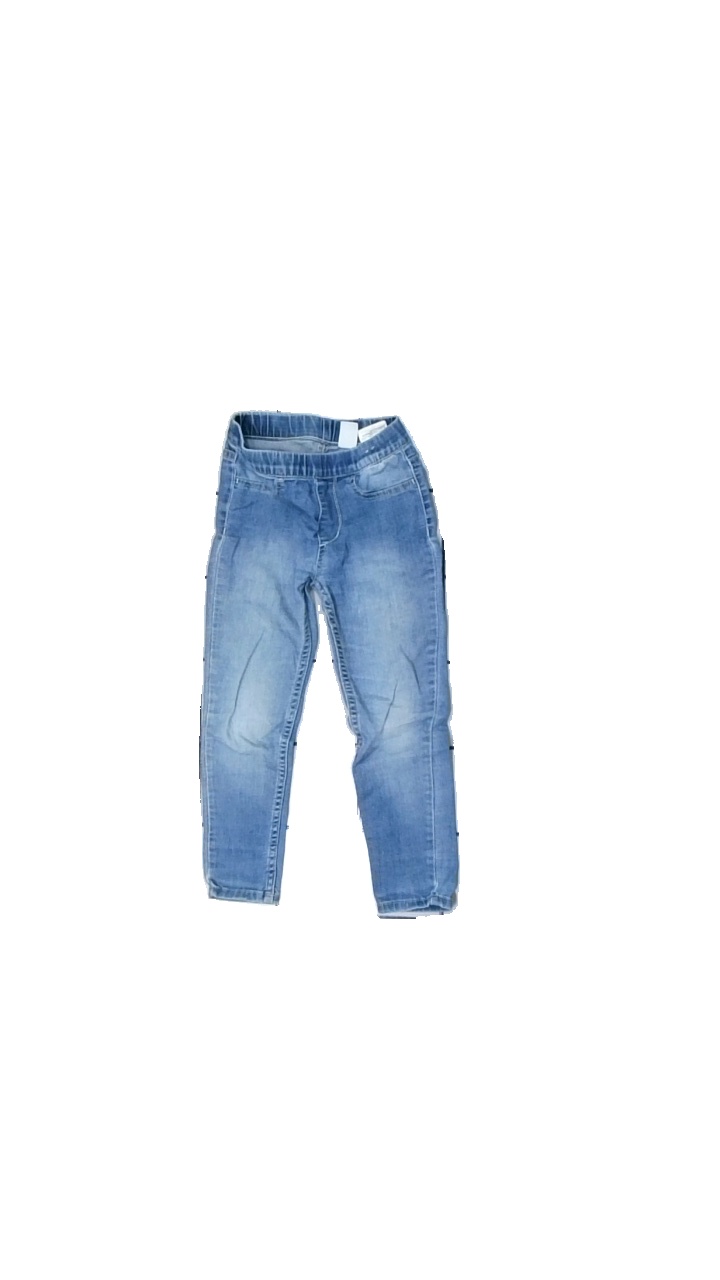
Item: Jeans (Children)
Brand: H&m
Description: Blue tight jeans
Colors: Blue
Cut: Tight
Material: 81% Cotton 19% Polyester
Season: All
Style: Denim
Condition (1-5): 2
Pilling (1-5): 5
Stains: Minor
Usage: Export
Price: <50